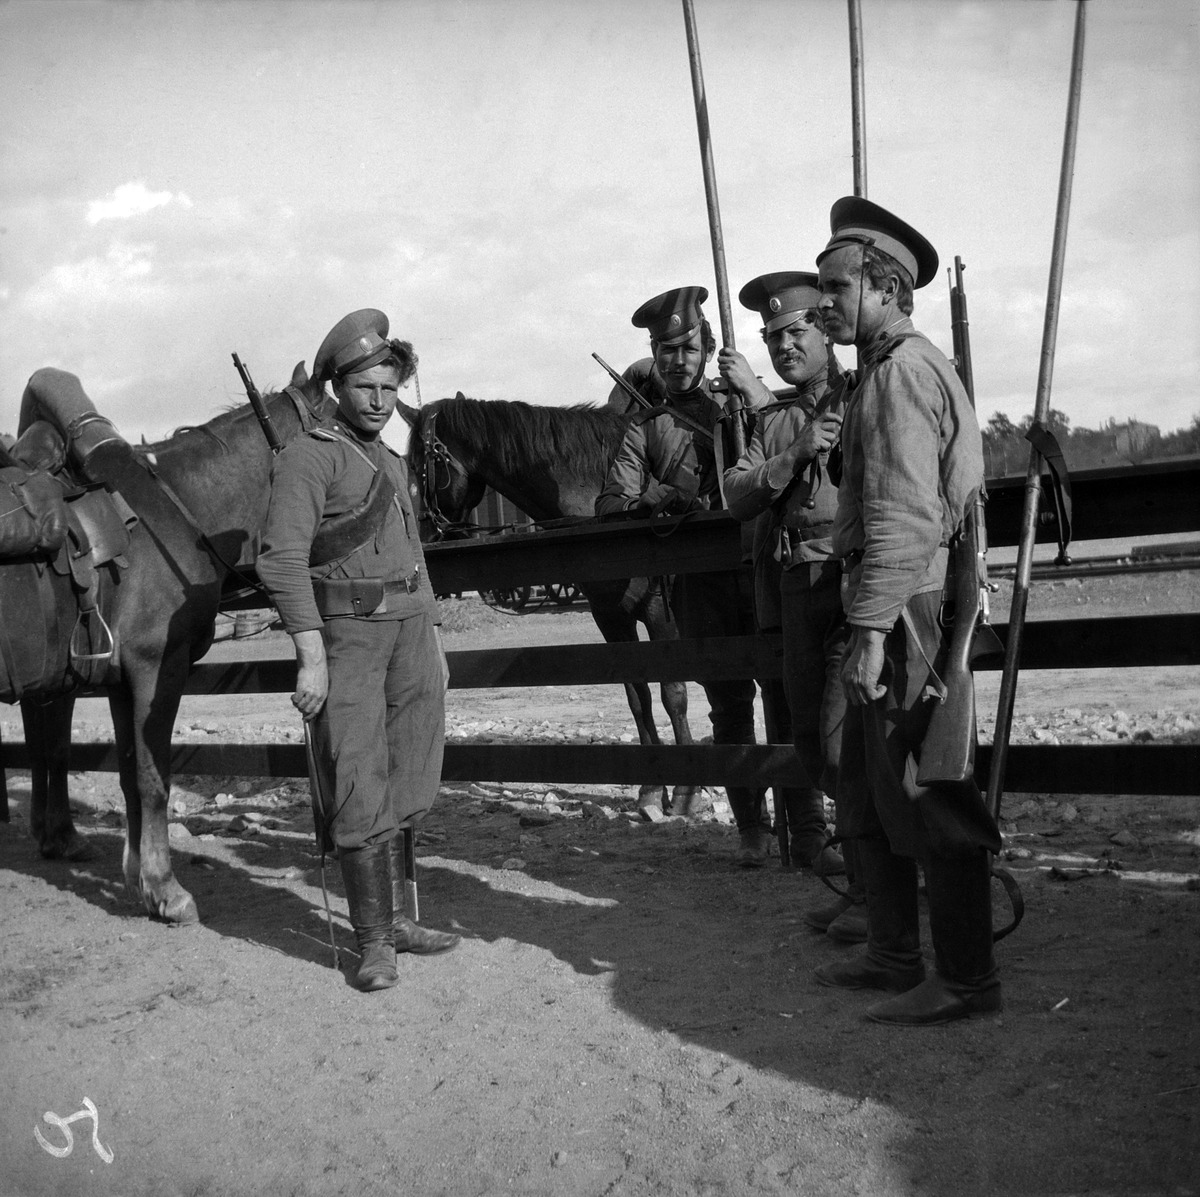
Ensimmäinen maailmansota
sisällön kuvaus: Ensimmäinen maailmansota. Donin kasakoita Töölön ratapihalla mustavalkoinen
Kuvaaja: Timiriasew, Ivan, valokuvaaja
Ajankohta: kuvausaika 1914 - 1917
Paikka: Suomi, Uusimaa, Helsinki, Kluuvi Helsinki, Helsinki
Aiheet: Venäjän keisarillinen armeija, sodat ensimmäinen maailmansota, sotaväki, sotilaat, kasakat, venäläiset, kotieläimet hevonen